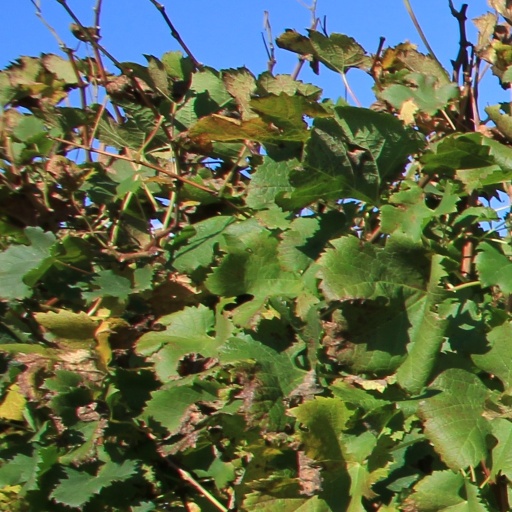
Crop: grape